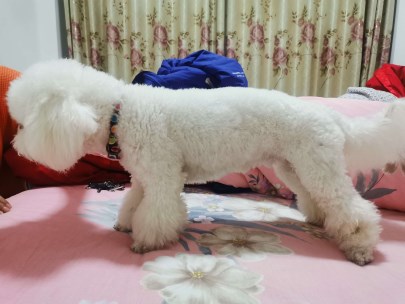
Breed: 3083-n000117-Bichon_Frise